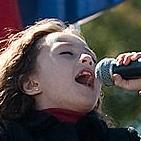
Age: 7